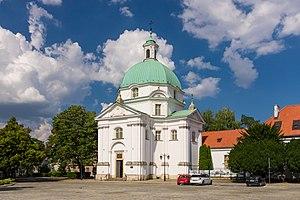
L'église Saint Casimir est une église catholique de Varsovie.
Nowe Miasto est un quartier de l'arrondissement de Śródmieście à Varsovie.